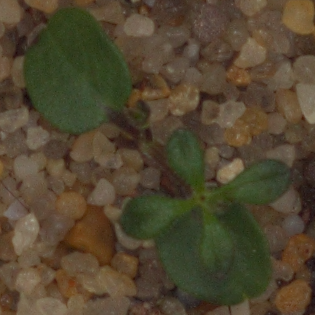
Label: cleavers